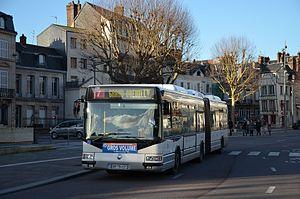
Irisbus Agora L n°226 arrivant à l'arrêt Hôtel de Ville, sur le réseau ASTUCE de Rouen sur la ligne 7.
Le Transport est-ouest rouennais est un réseau de transport collectif circulant dans la ville de Rouen et son agglomération.
Le réseau de transports en commun de l'agglomération rouennaise, commercialisé sous le nom « Réseau Astuce », est un réseau de transports collectifs né de la fusion des réseaux Métrobus de Rouen et TAE d'Elbeuf.